Mārtiņš Krūmiņš

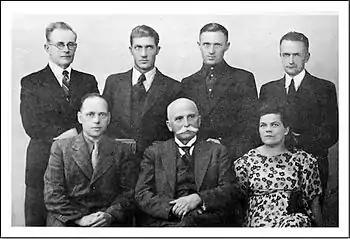
Master Class Graduates at the Latvian Art Academy, 1942. Krūmiņš is seated first on left. Seated in the middle is Professor Vilhelms Purvitis

Krumiņš was influenced by the Russian emigre painter, Sergei Vinogradov and studied at Vinogradov's studio from 1929 to 1935. In 1935 Kruminš enrolled in the Latvian Academy of Art and was admitted to Vilhelms Purvītis' masterclass of landscape painting. The Soviet occupation took place in 1940–41 and the communists made changes in the management of the Academy and the German occupation followed in 1941 through 1945. In 1942 M. Krumiņš earned the title of an academic "artist-painter" for his diploma work "Purvciems".